Andrew Aw

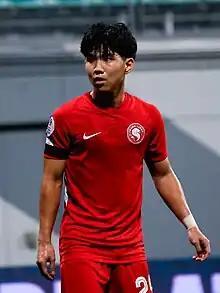
Andrew playing for Young Lions in 2023.

Andrew Aw Yong Rei (born 29 March 2003) nicknamed Drew by fans, is a Singaporean professional footballer who plays as a right back for Singapore Premier League club Young Lions. In addition to playing as a right back, Andrew can play right wingback and right midfield.